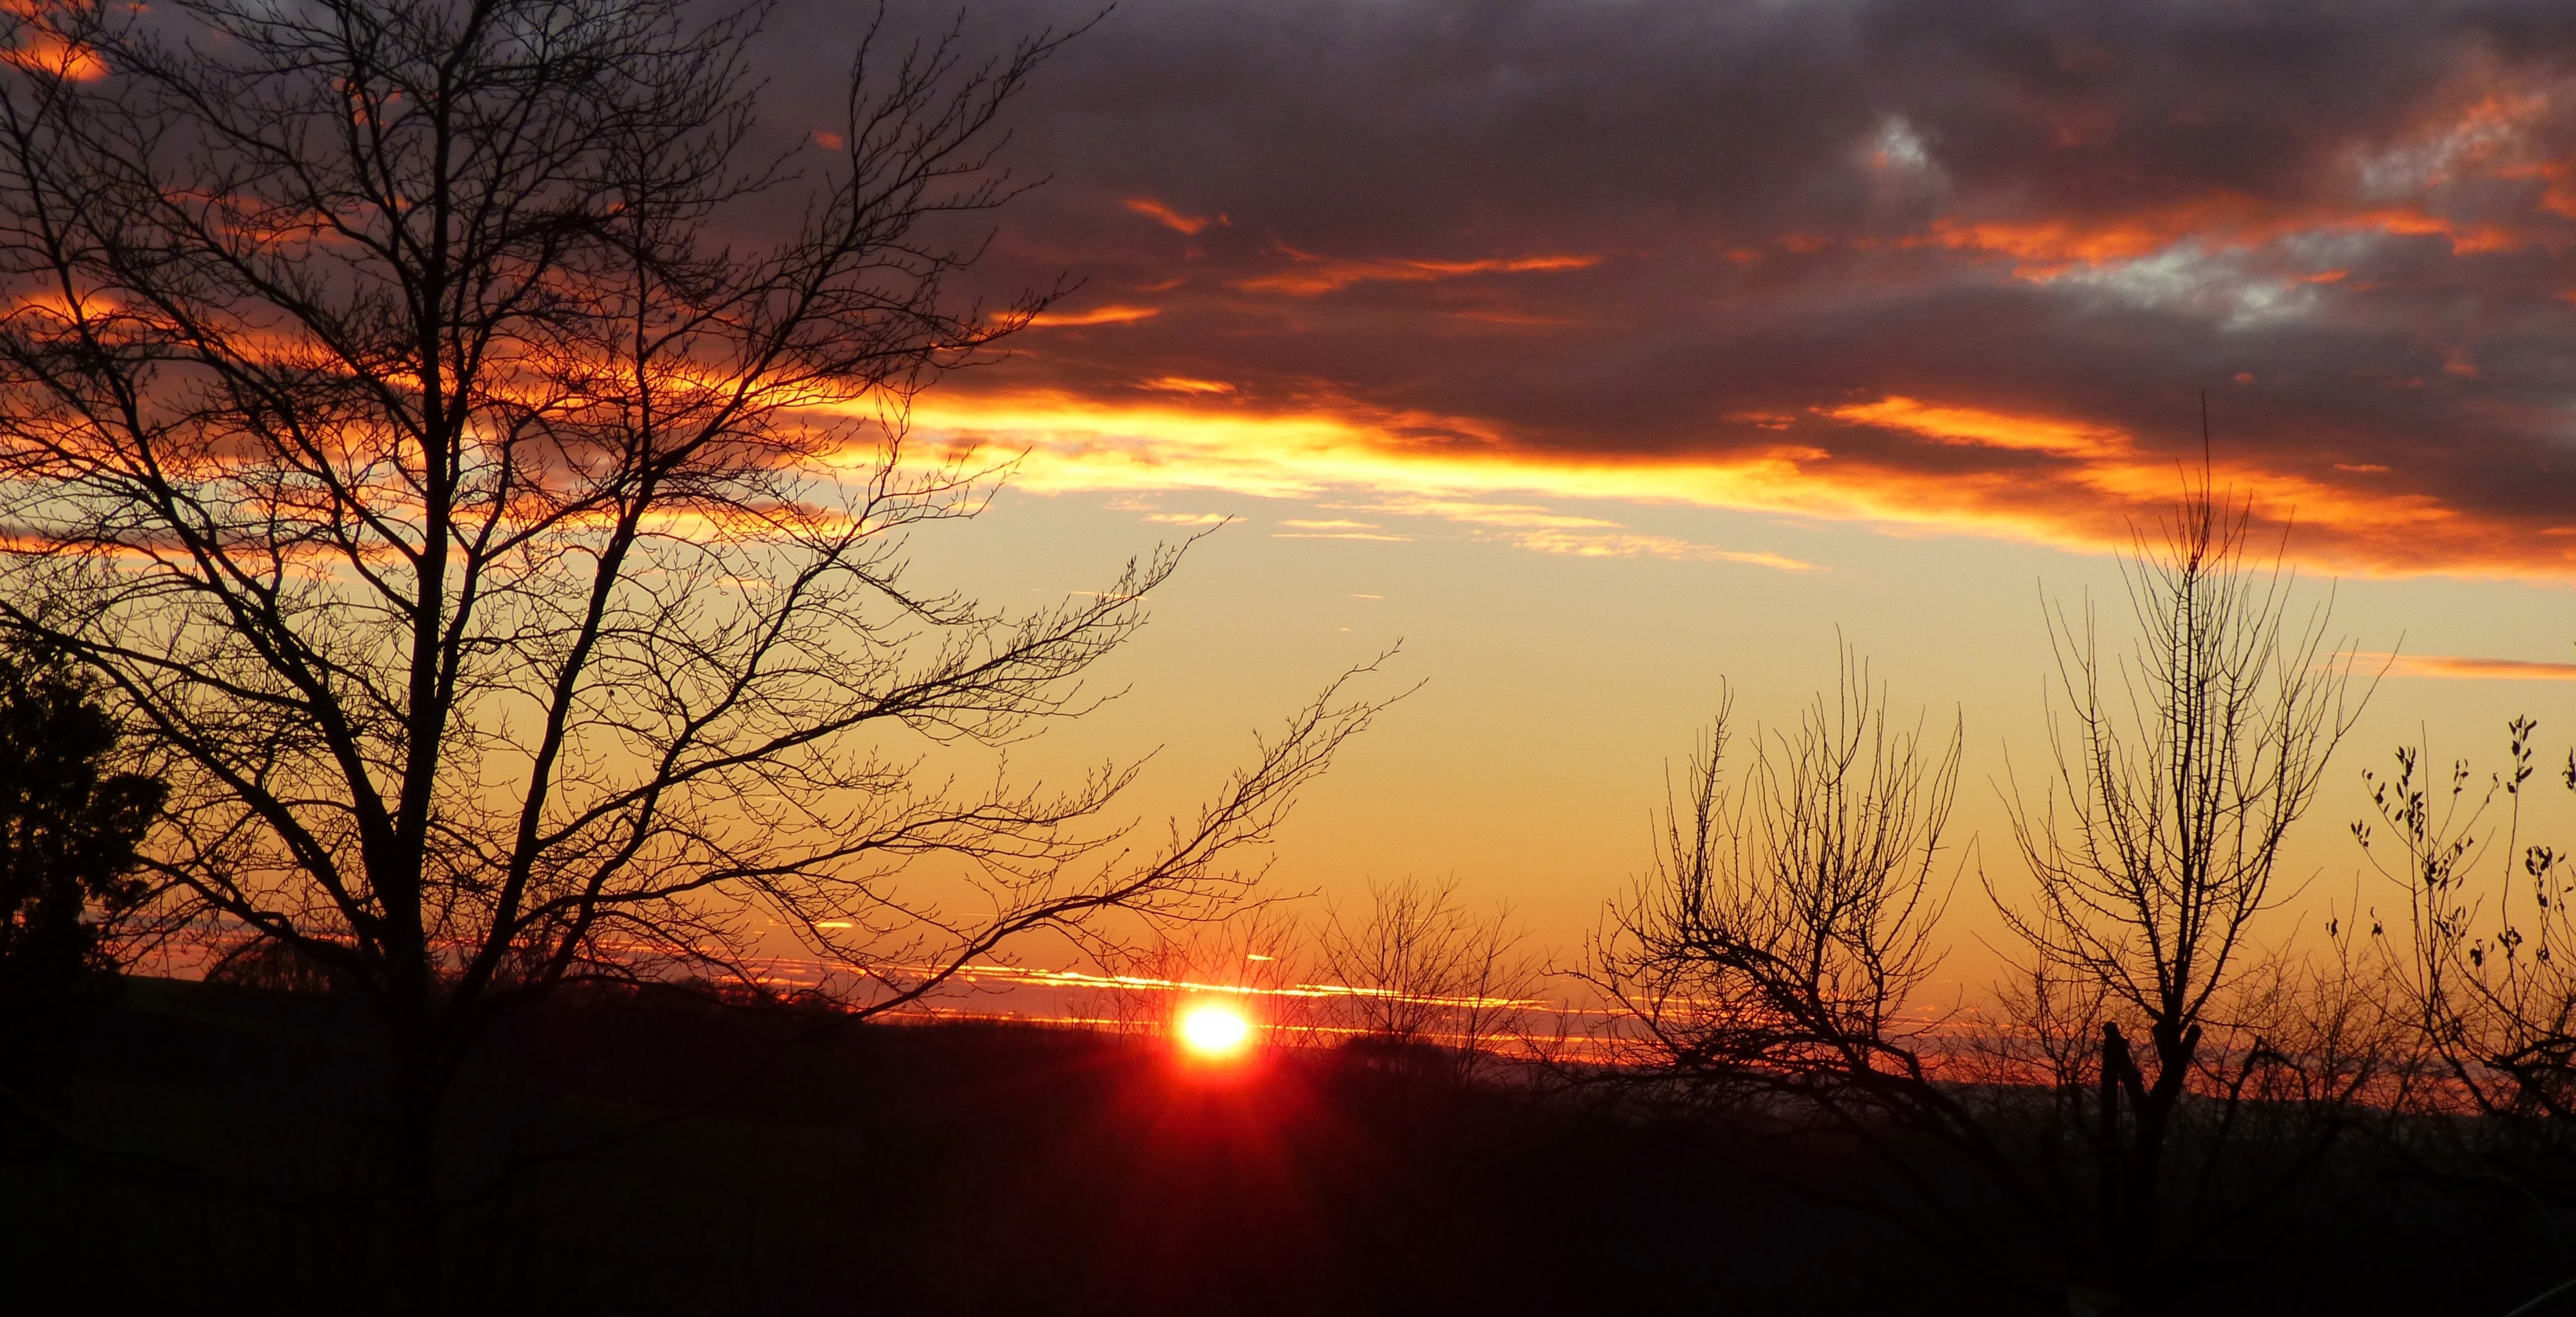
nature, cloud, sky, sun, sunrise, sunset, field, sunlight, morning, dawn, atmosphere, dusk, evening, afterglow, setting sun, colorful sunset, atmospheric phenomenon, red sky at morning